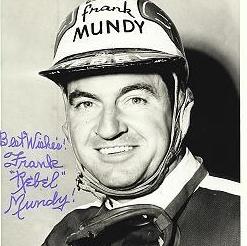
Age: 31